Tingena hoplodesma

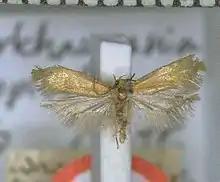
Holotype of "Borkhausenia thranias" now known as "T. hoplodesma".

This species was first described by Edward Meyrick in 1883 using specimens collected at South Rakaia in March by W. H. Gaze. Meyrick originally named the species "Oecophora hoplodesma". Meyrick went on to give a fuller description of the species in 1884. In 1915 Meyrick placed this species within the "Borkhausenia" genus. In 1926 Alfred Philpott studied the genitalia of the male of this species. In that publication Philpott also synonymised "Borkhausenia thranias" with "Borkhausenia hoplodesma". George Hudson discussed this species under the name "Borkhausenia hoplodesma" in his 1928 publication "The butterflies and moths of New Zealand". In 1988 J. S. Dugdale placed this species in the genus "Tingena". The male holotype specimen is held at the Natural History Museum, London.